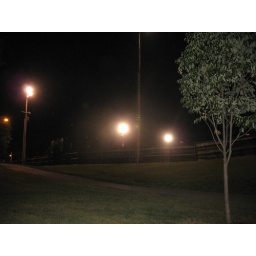
IMG_4165-Alien Space-ship landing in Lafortune Park ball field